Skyros Pony

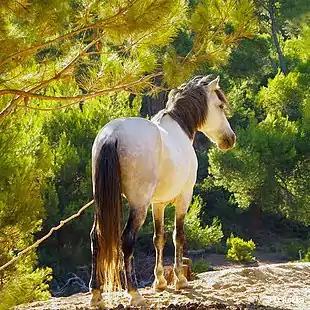
Their legs are slim, strong and wiry, with strong joints. The tail is low set.

The Skyros breed is believed to be descended from horses brought to the island of Skyros during the 5th to 8th centuries BCE by Athenian colonists. It is possible that they were used by Alexander the Great in his conquests, and also possible that they are the horses depicted in the friezes of the Parthenon.